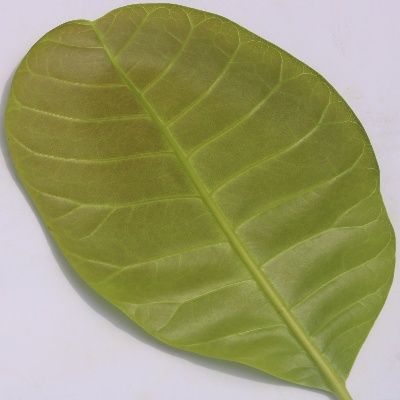
Crop: Cashew
Condition: healthy